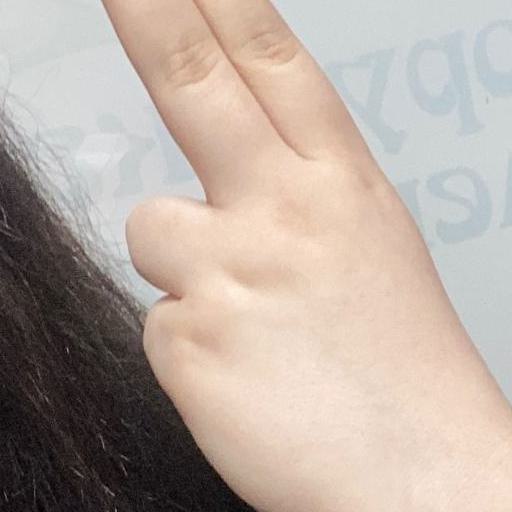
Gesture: two_up_inverted